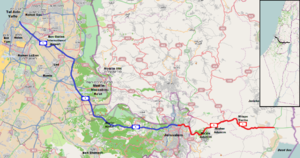
L'autoroute 1 est une autoroute israélienne reliant les villes de Tel Aviv et de Jérusalem. L'autoroute continue au-delà de Jérusalem, en direction de l'est, et rejoint l'autoroute 90. Sa longueur est de 97 kilomètres.